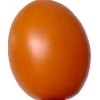
Label: tomato_cherry_orange